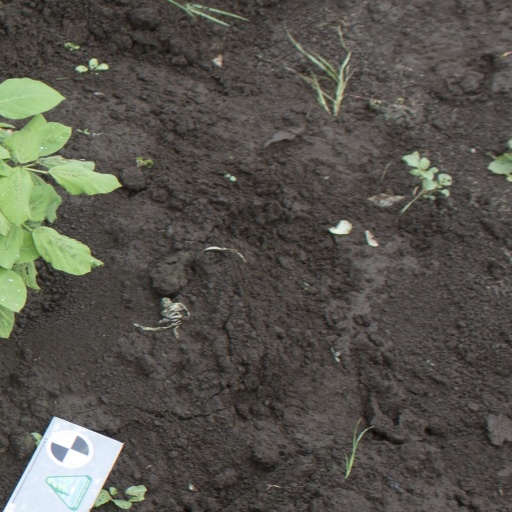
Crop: soybean